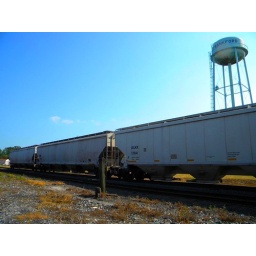
Rail Road grain cars with the town water tower in the background.